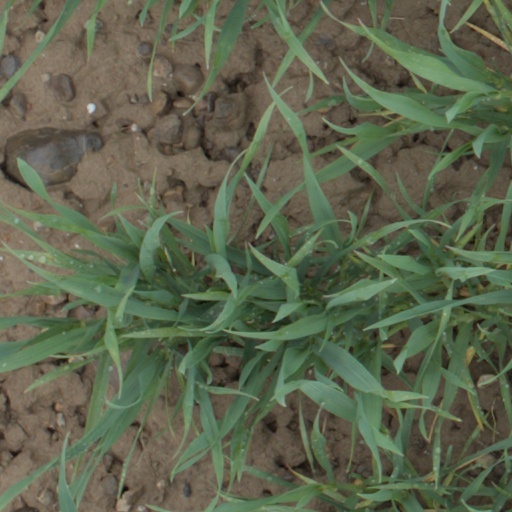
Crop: wheat